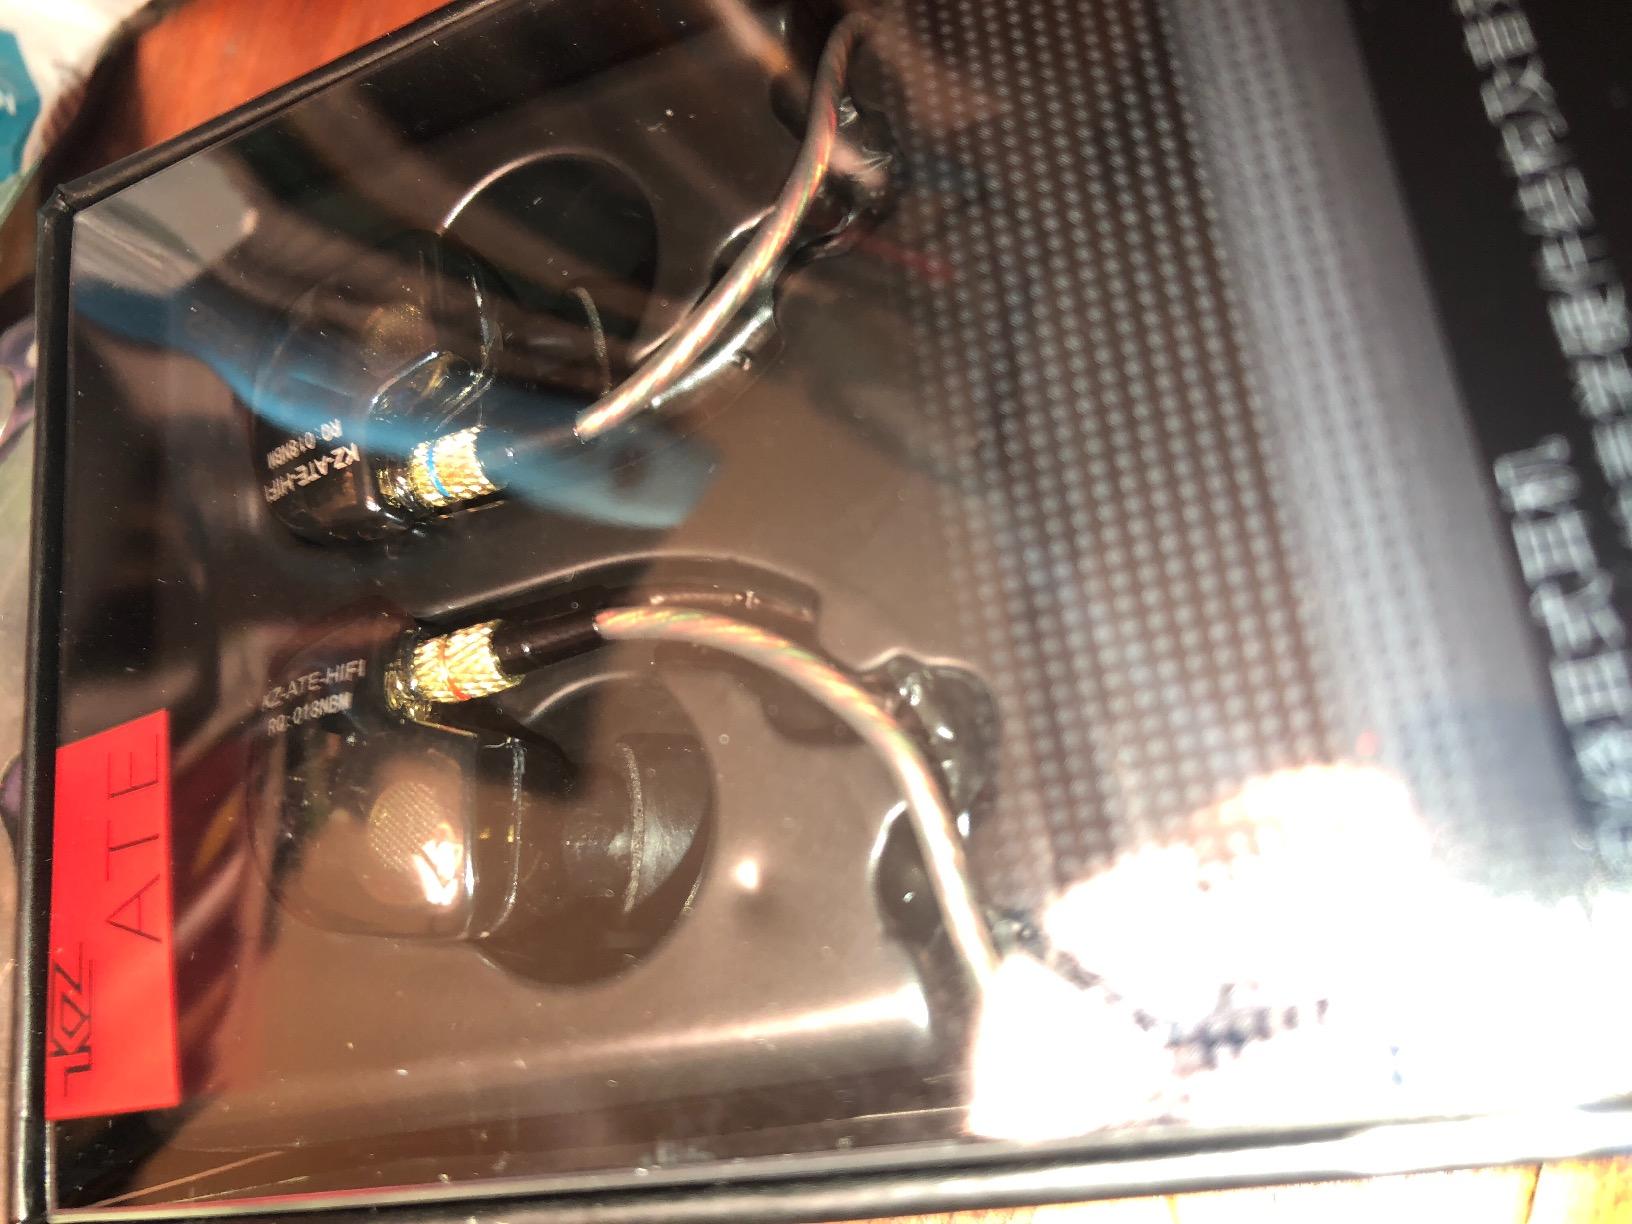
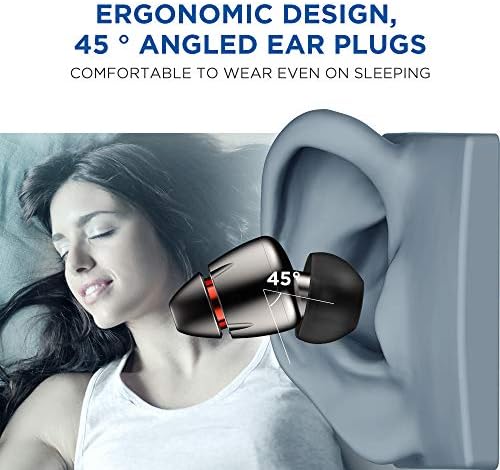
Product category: headphones
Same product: no